El Rancho Vegas

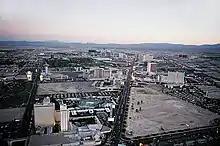
Looking south at the vacant El Rancho property (right) in 1995

The El Rancho Vegas property was vacant as of 1979, and the site remained undeveloped for decades. Several projects were proposed for the site, but were never built. In 1993, there were plans to construct a $5 million entertainment complex that would include a golf driving range, miniature golf courses, batting cages, and a race track. Hughes' Summa Corporation would lease the land to the developer. A baseball stadium was also being planned for the property in 1995, as part of the All-American Family Sports Park. However, William Bennett purchased the property from Summa Corporation later that year, for $40 million. It was one of the last large, undeveloped parcels left on the Las Vegas Strip. Bennett planned to eventually develop the site, but was occupied in the meantime with renovations at his newly acquired Sahara resort. Some preliminary foundation work had already begun for the sports park when Bennett canceled the company's lease.